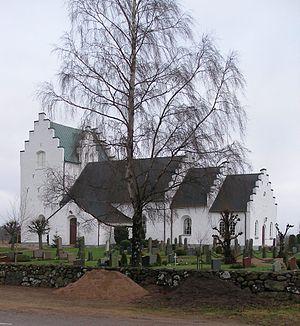
Våxtorp est une paroisse de l'ouest de la Suède, située dans le comté de Halland, sur le territoire de la commune de Laholm.